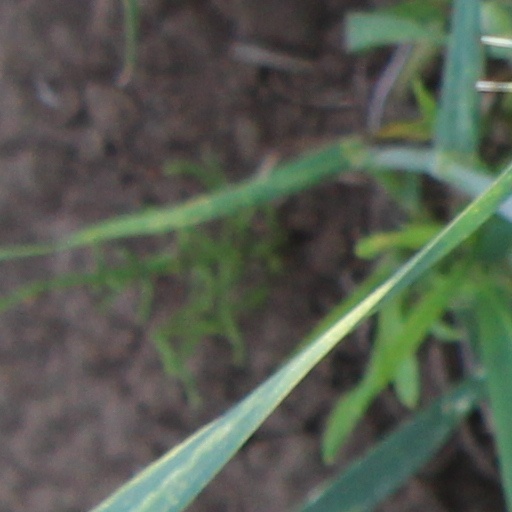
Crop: wheat